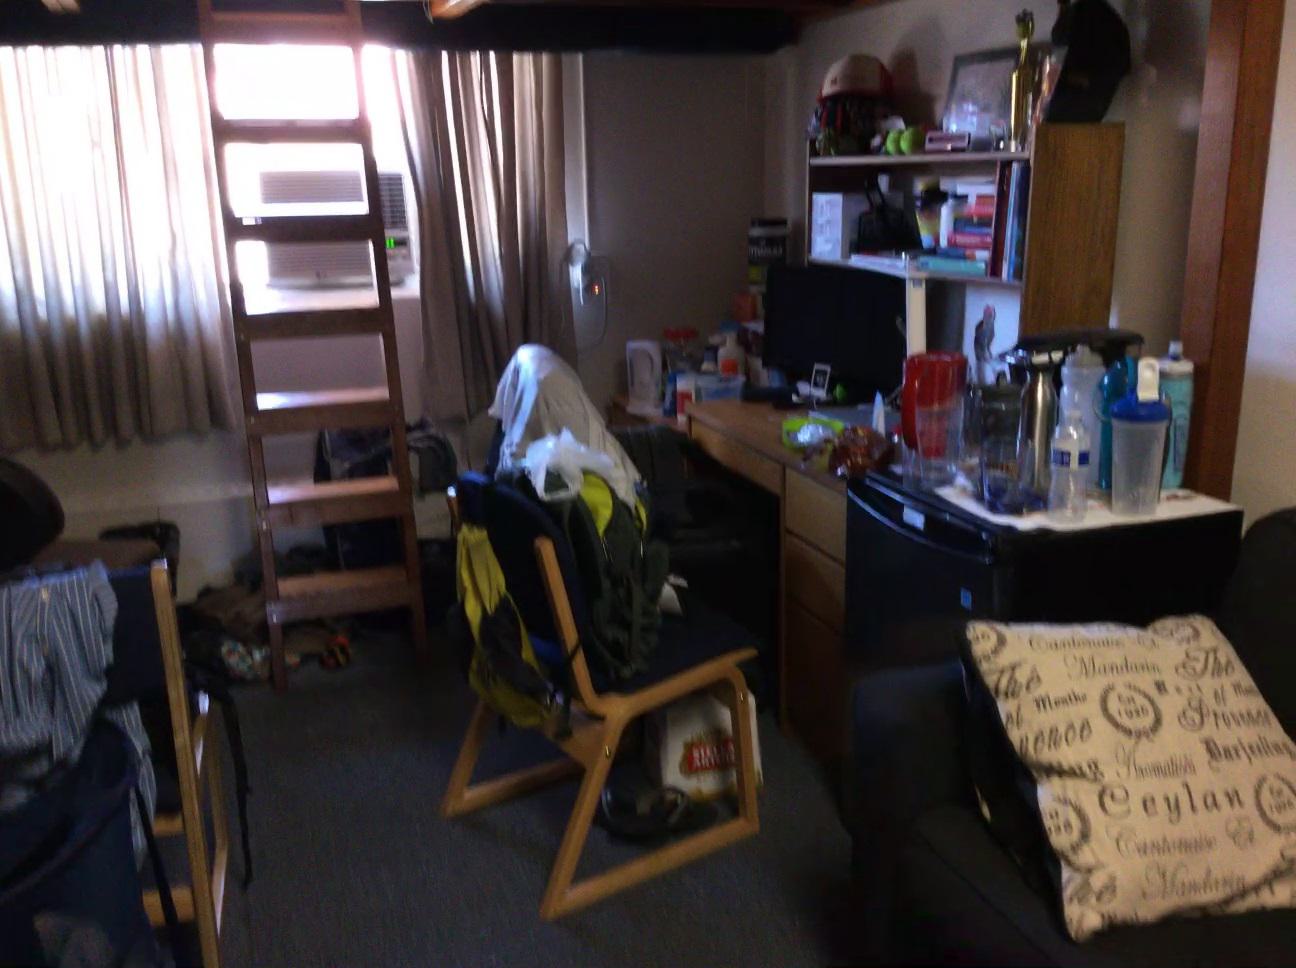
Question: In the image, there is the backpack. Pinpoint several points within the vacant space situated right of the backpack from the camera's perspective. Your final answer should be formatted as a list of tuples, i.e. [(x1, y1), ...], where each tuple contains the x and y coordinates of a point satisfying the conditions above. The coordinates should be between 0 and 1, indicating the normalized pixel locations of the points.
Answer: [(0.285, 0.993), (0.331, 0.979), (0.376, 0.966), (0.234, 0.969), (0.280, 0.957), (0.324, 0.944), (0.367, 0.932), (0.231, 0.935), (0.275, 0.924), (0.318, 0.912), (0.360, 0.901), (0.229, 0.904), (0.272, 0.894), (0.312, 0.883), (0.352, 0.873), (0.227, 0.875), (0.268, 0.866), (0.307, 0.855), (0.345, 0.846), (0.225, 0.849), (0.264, 0.840), (0.302, 0.831), (0.339, 0.822), (0.223, 0.824), (0.261, 0.816), (0.298, 0.808), (0.333, 0.800), (0.221, 0.802), (0.258, 0.793), (0.293, 0.786), (0.328, 0.778), (0.220, 0.780), (0.255, 0.773), (0.289, 0.765), (0.323, 0.758), (0.218, 0.760), (0.252, 0.753), (0.285, 0.747), (0.318, 0.740), (0.218, 0.742), (0.250, 0.736), (0.282, 0.729)]